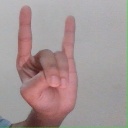
अक्षर: श